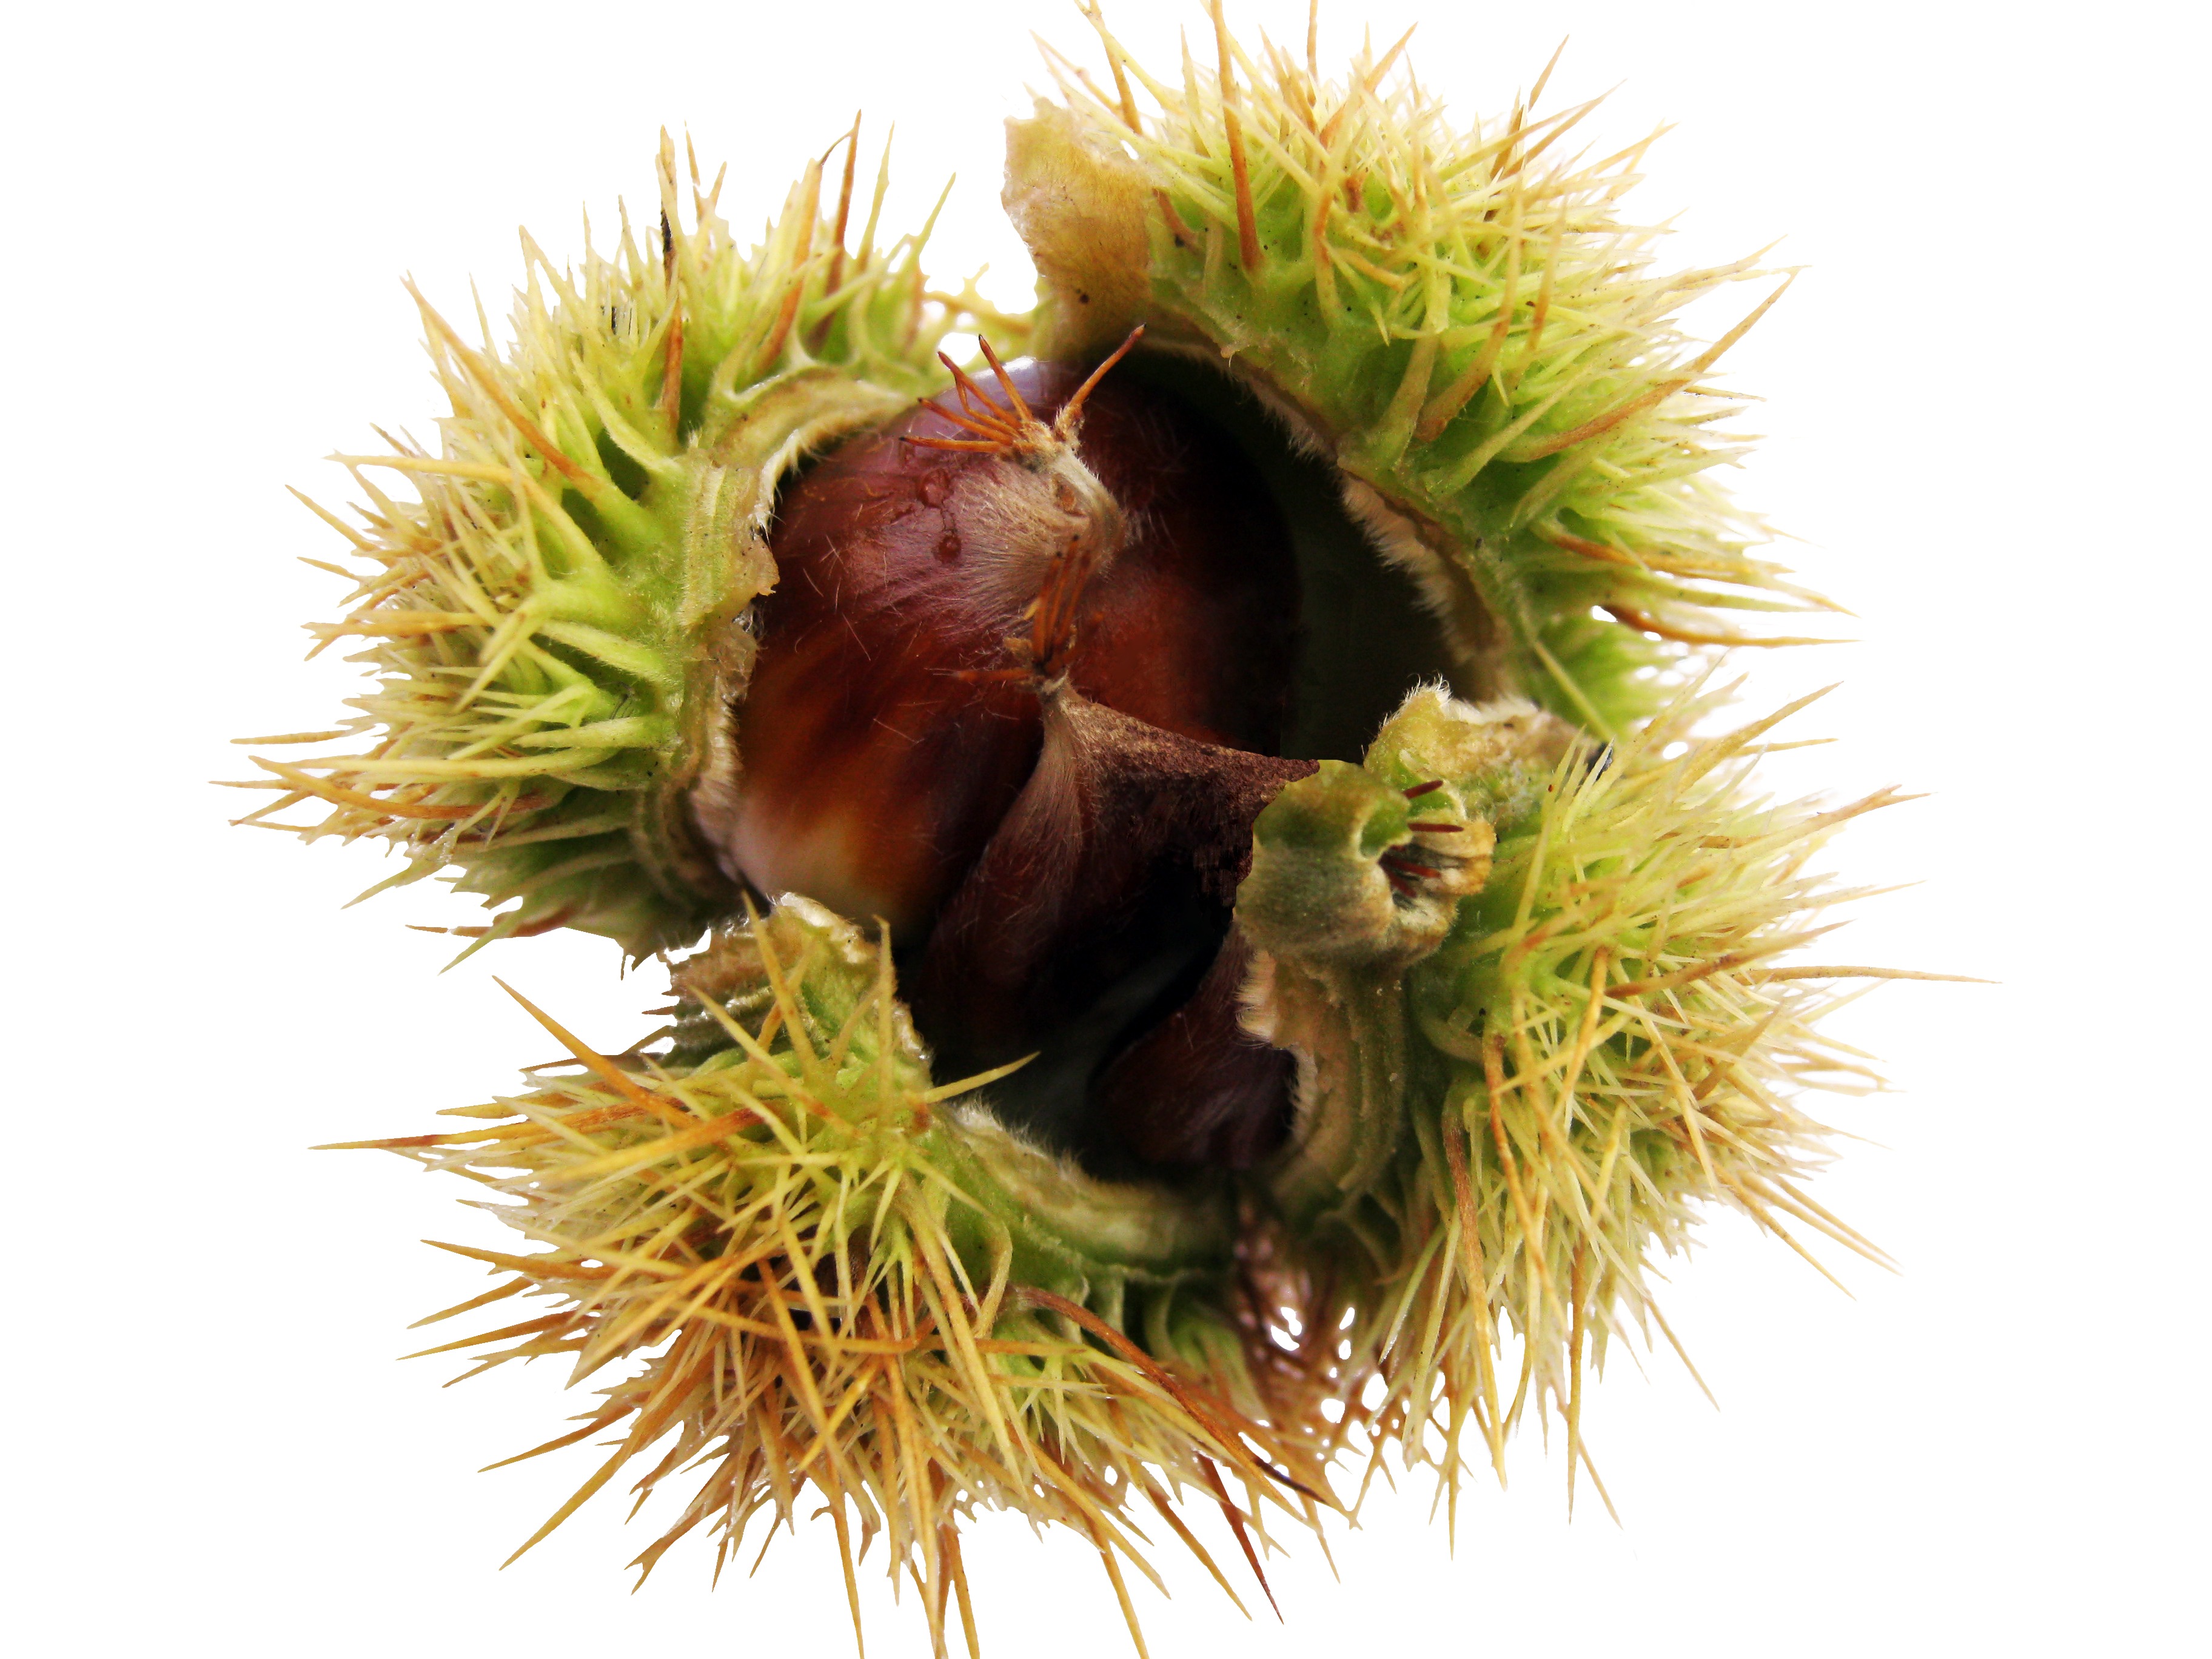
tree, branch, prickly, plant, isolated, decoration, food, produce, autumn, brown, coconut, chestnut, autumn decoration, maroni, land plant